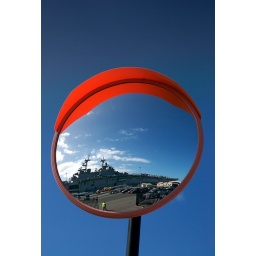
A Naval ship sitting in harbour.